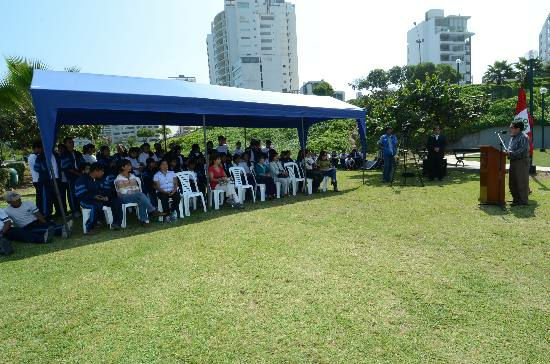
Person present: Yes